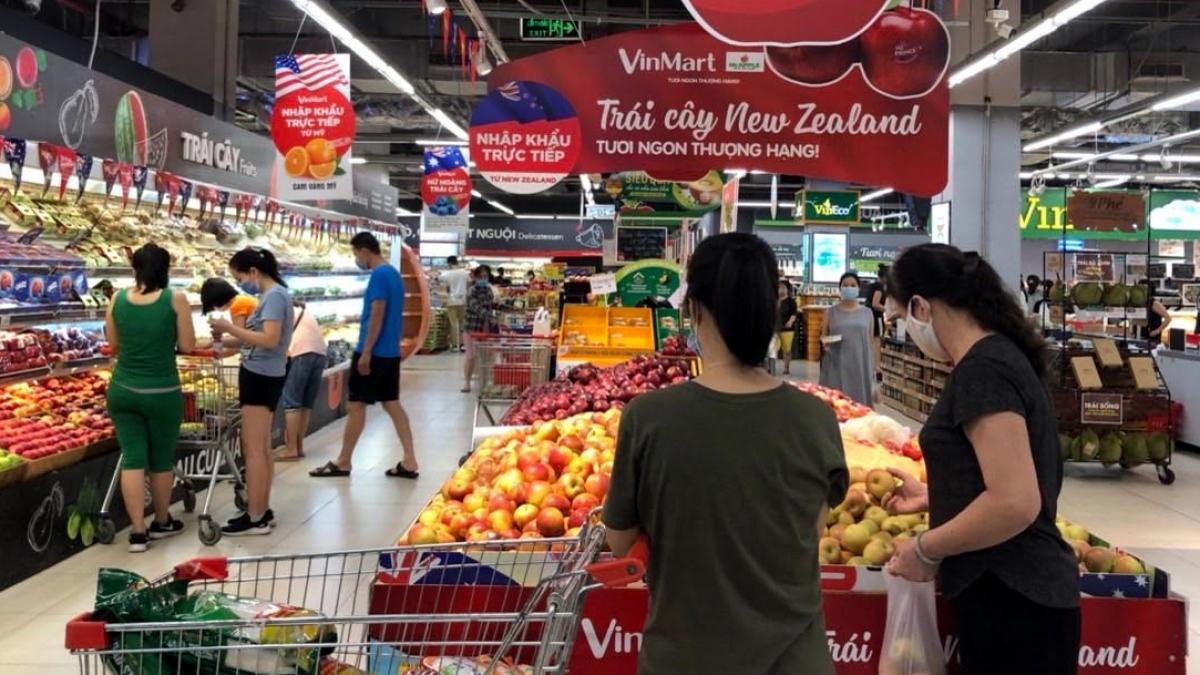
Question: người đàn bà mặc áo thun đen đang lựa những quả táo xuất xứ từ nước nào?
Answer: người đàn bà mặc áo thun đen đang lựa những quả táo xuất xứ từ new zealand